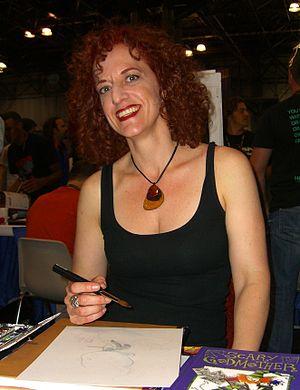
Jill Thompson, née en 1966 est une autrice américaine de bande dessinée. Avec treize prix reçus entre 2000 et 2017 dans huit catégories différentes, elle est de loin la femme ayant reçu le plus de prix Eisner, la principale distinction de la bande dessinée américaine.